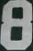
Number: 8